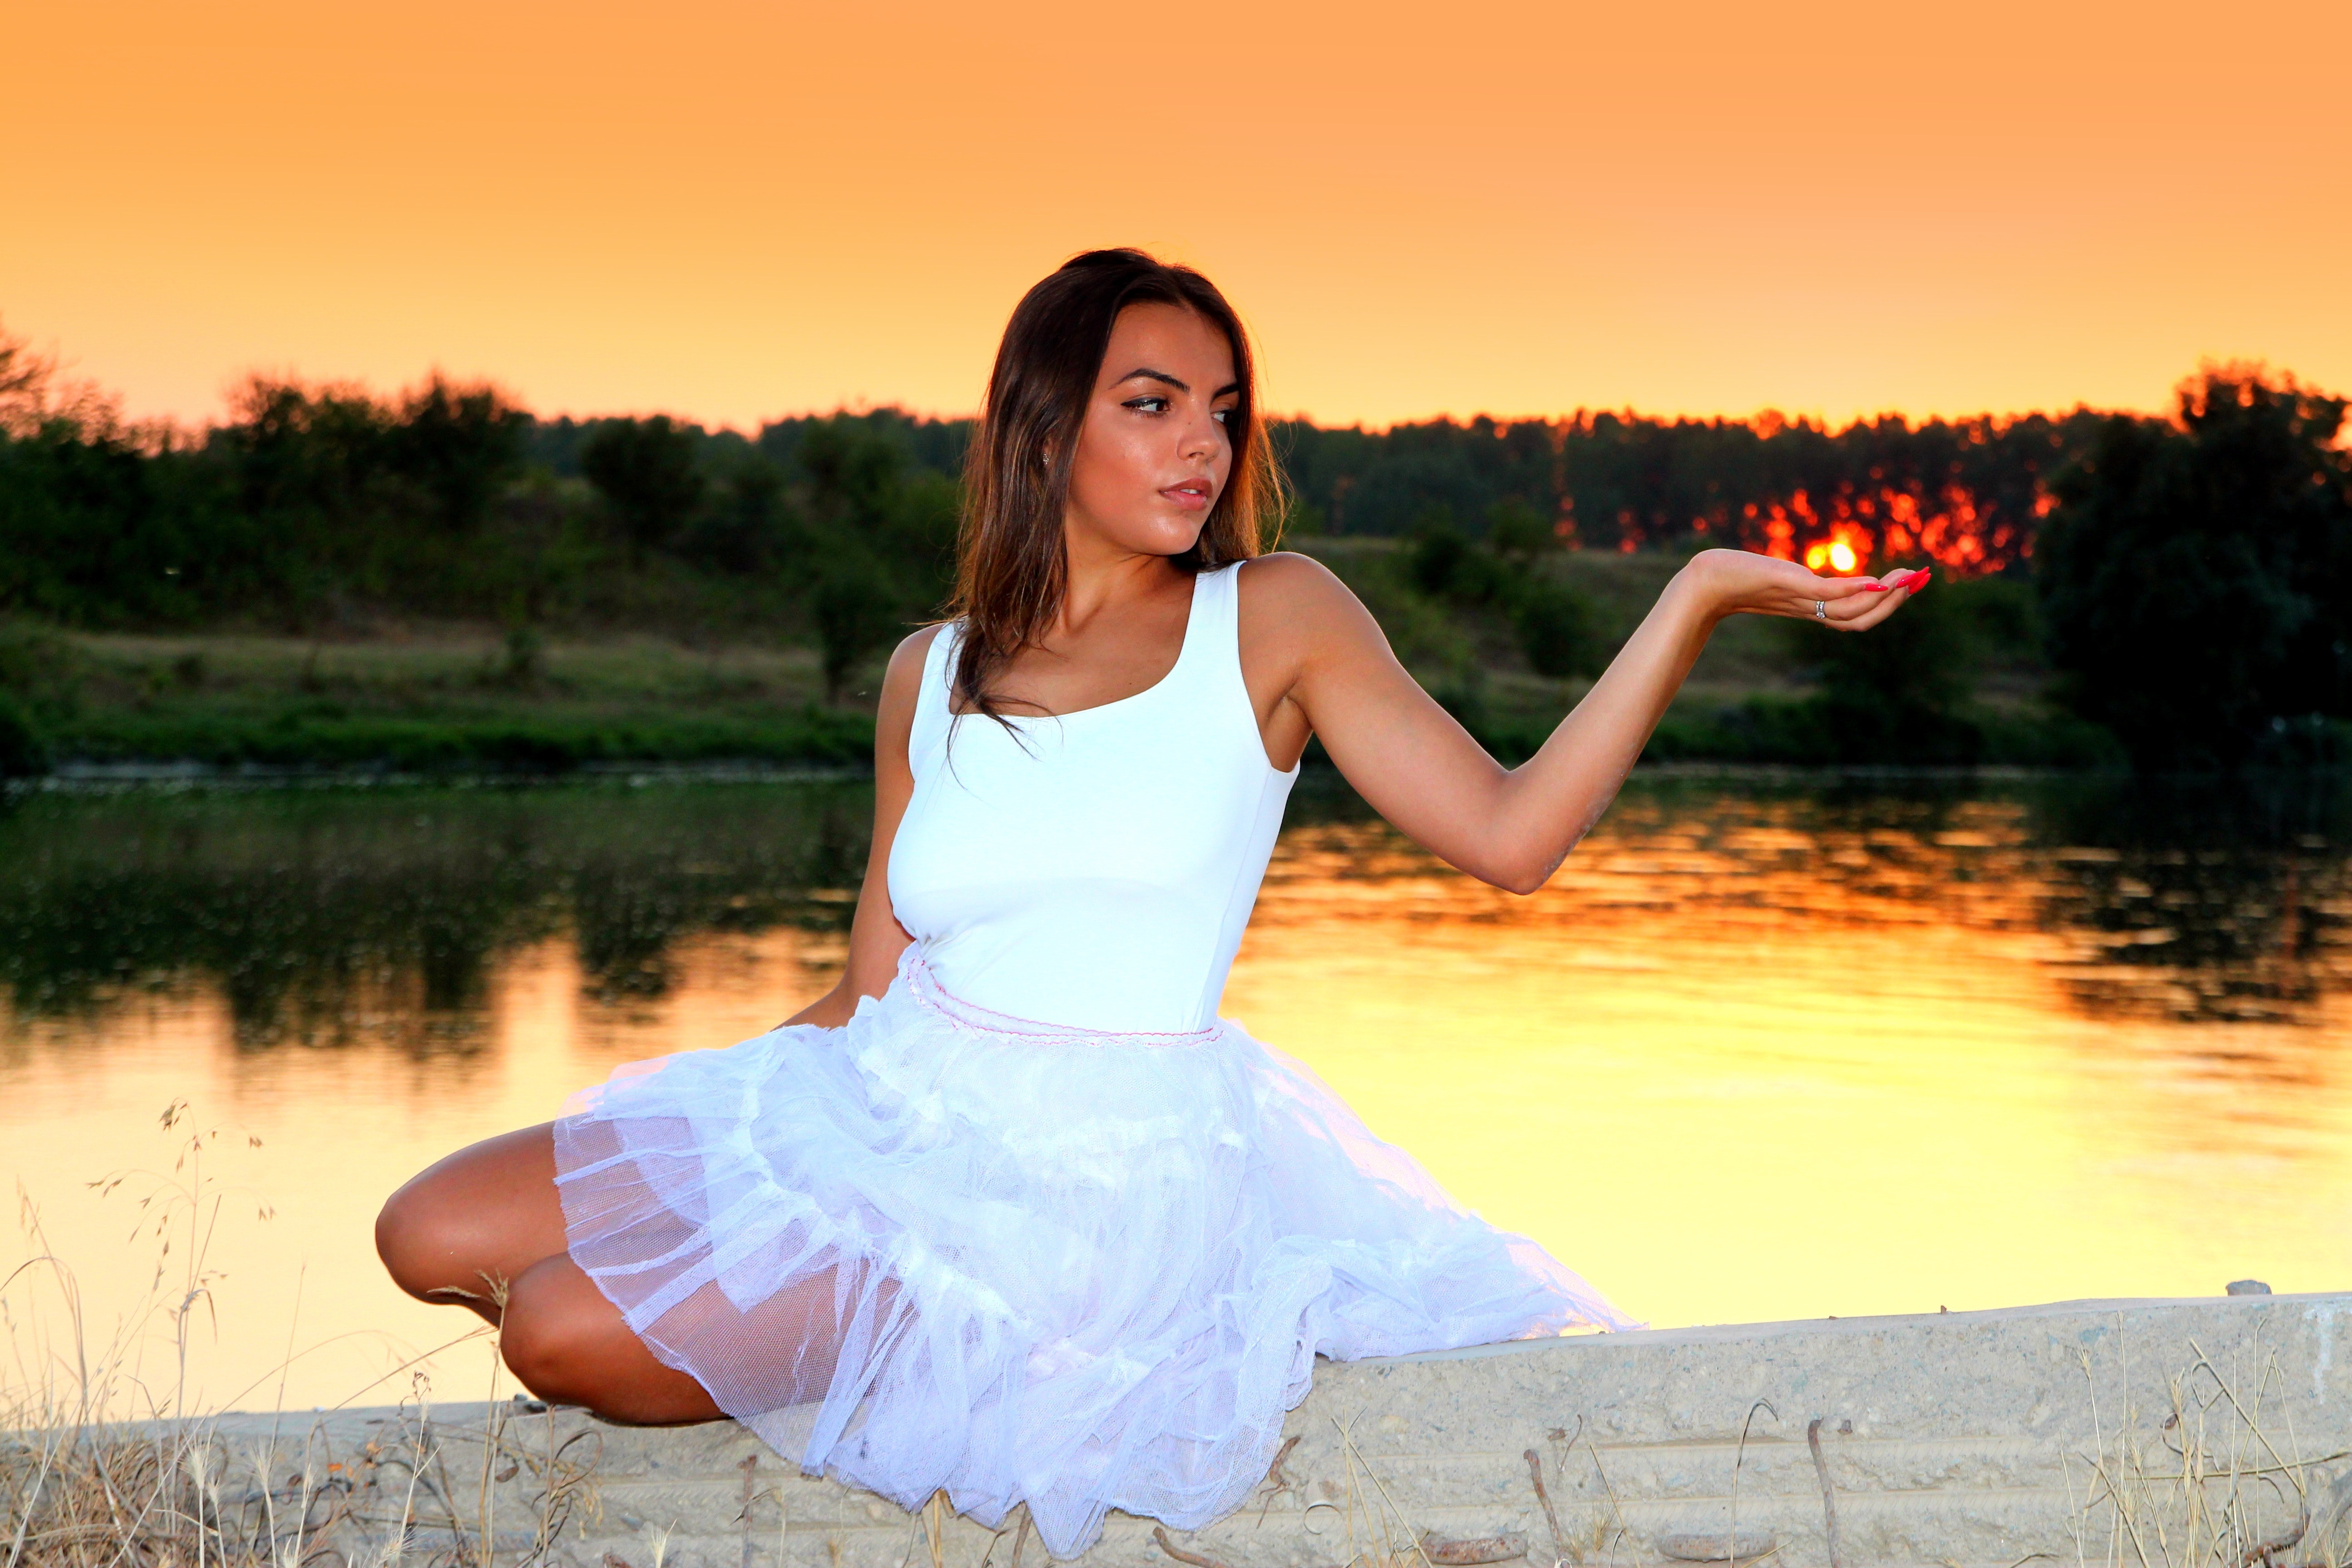
People in nature, nature, beauty, sky, dress, happy, sitting, tree, photography, flash photography, long hair, summer, reflection, bank, leg, sunlight, photo shoot, sunset, smile, brown hair, model, evening, leisure, physical fitness